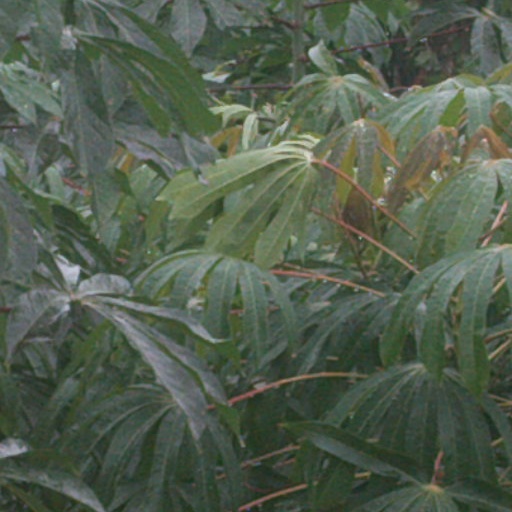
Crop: cassava